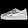
Label: Sneaker